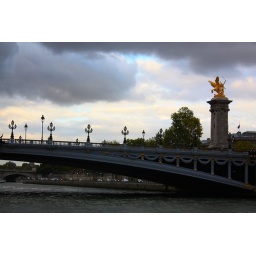
The bridge over the river Seine